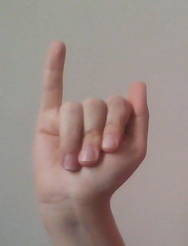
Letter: meem